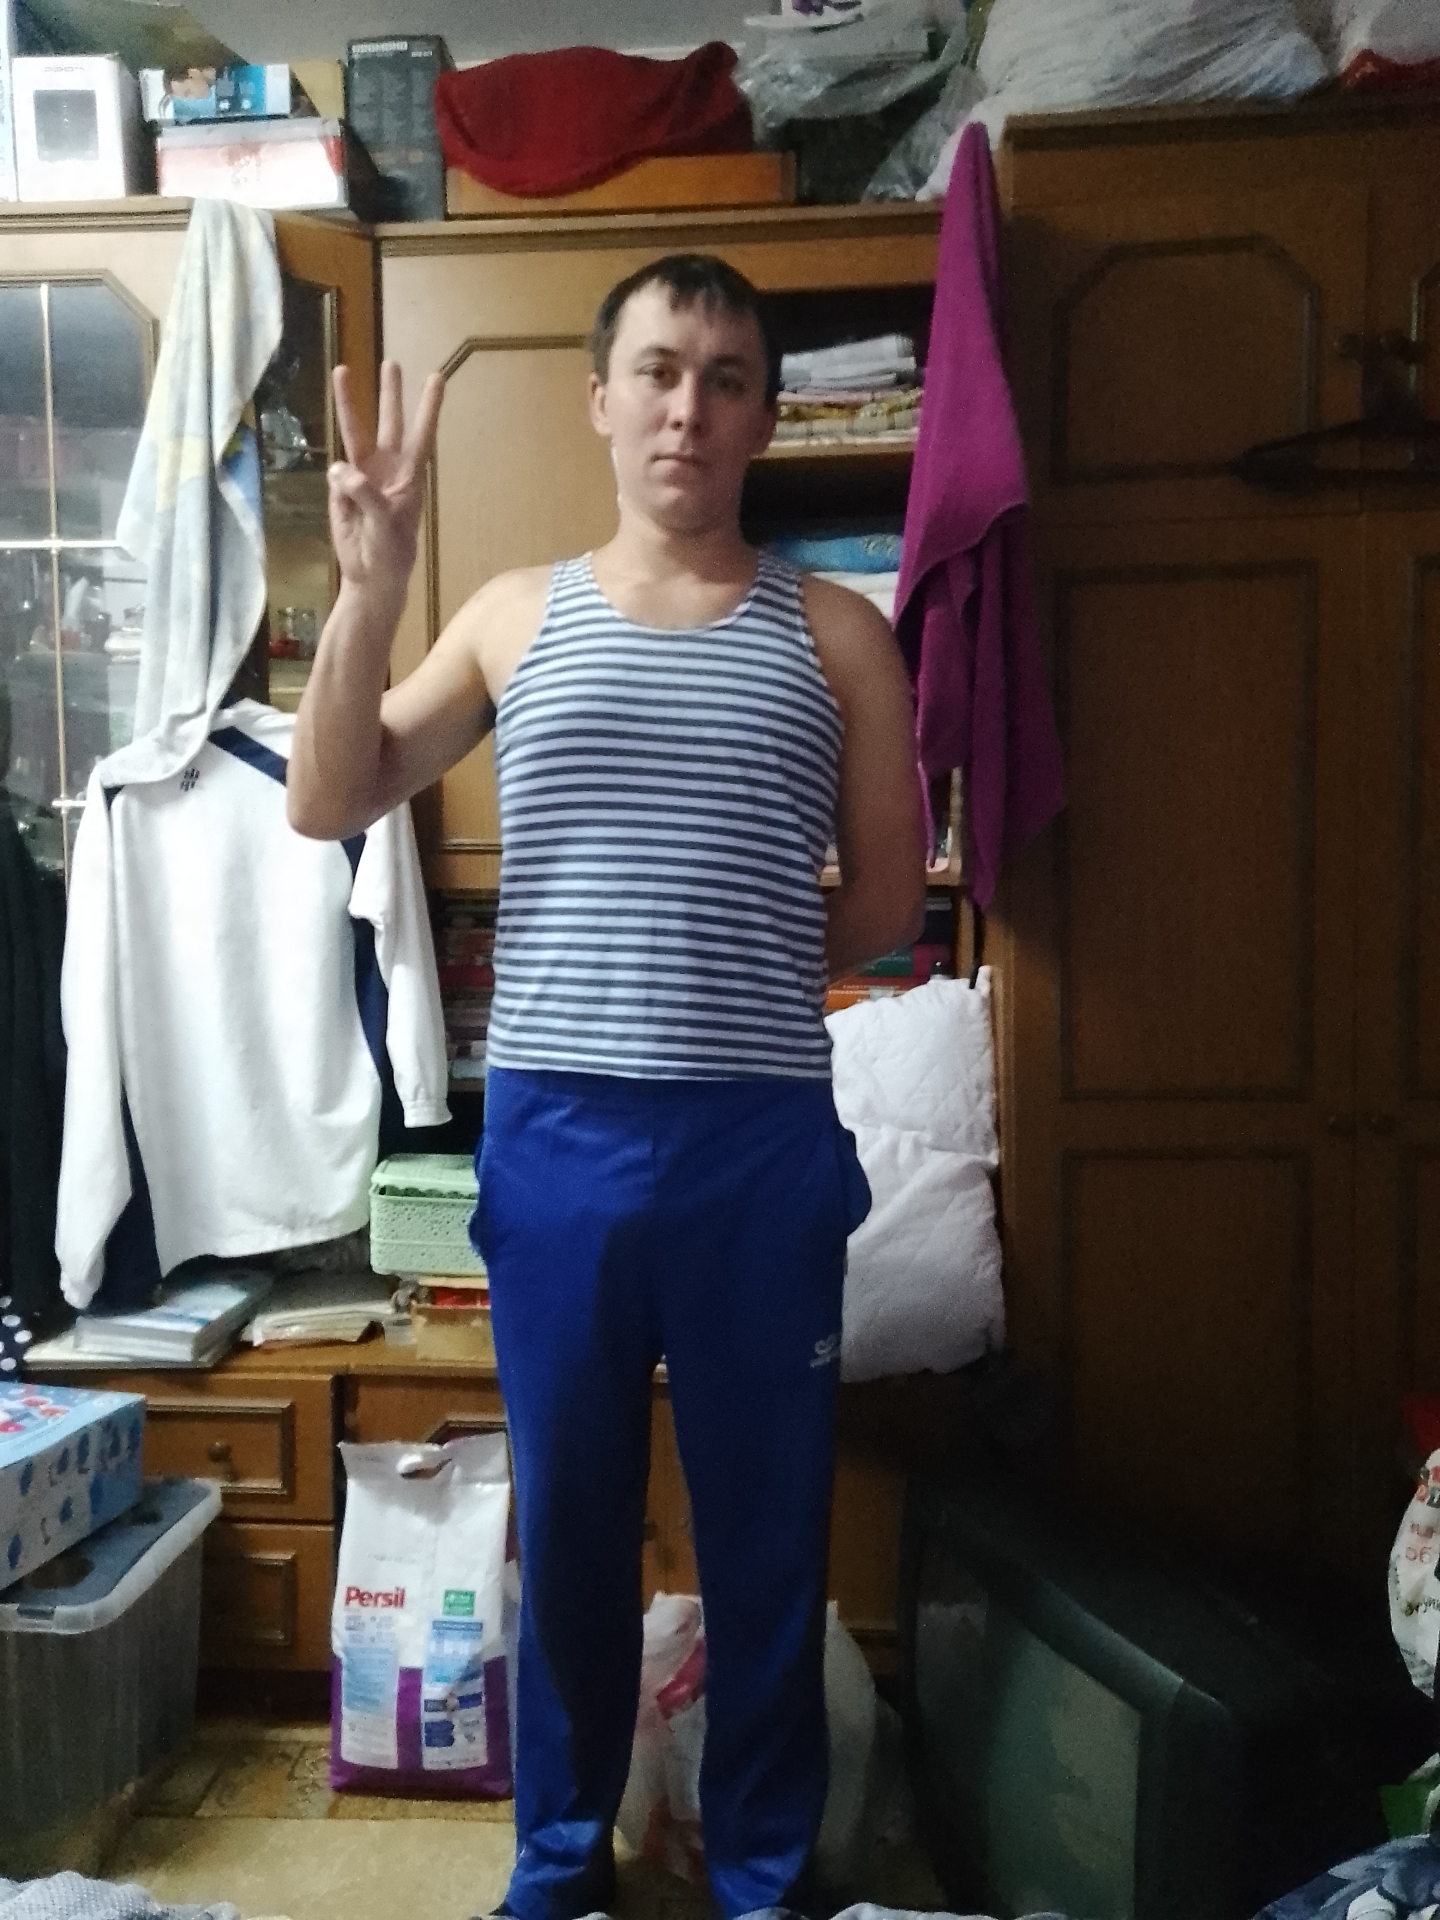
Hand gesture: three